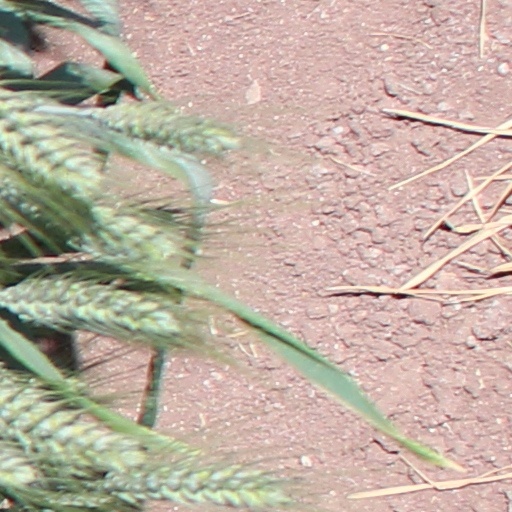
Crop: wheat